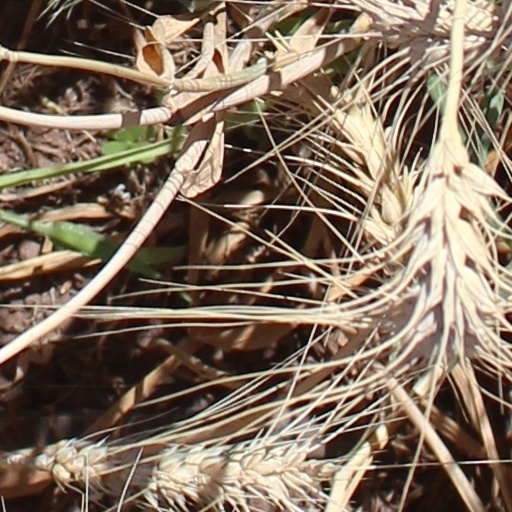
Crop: wheat